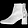
Label: Ankle boot